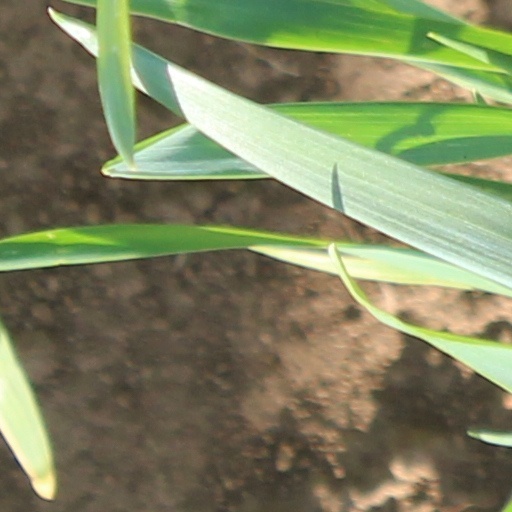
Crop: wheat